Johan Hjalmar Théel

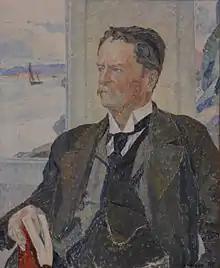
Carl Wilhelmson's portrait of Hjalmar Théel, painted in 1913

Théel was born on 14 June 1848 in Säter, Sweden. He used to go on hunting trips along the coast of Norway in his youth and became fascinated by the plants and animals he encountered, especially the marine life. He met the zoologist Sven Ludvig Lovén who sparked his interest in sipunculid or peanut worms, especially the genus "Phascolion". He studied at Uppsala University and "Phascolion" was the subject for his thesis, written in 1875. He was also an artist and included his own illustrations in his published articles. In 1875, he accompanied the explorer Adolf Erik Nordenskiöld to the mouth of the Yenisei River in an attempt to find the Northeast Passage. He joined him on a similar voyage the following year and discovered a sea cucumber new to science, which he named "Elpidia glacialis". He was inducted into the Royal Swedish Academy of Sciences in 1884.